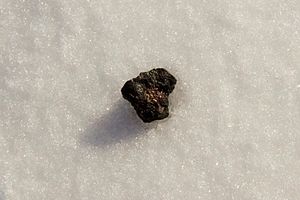
Tjeljabinsk-meteoren / Kratere
En af de 53 mindre stenmeteoriter, der blev fundet ved Tjebarkulsøen af forskere fra Urals Føderale Universitet og derfor blev fik navnet Tjebarkul.
Tjeljabinsk-meteoren var en meteor på anslået over 10.000 ton og en anslået diameter på 17 m, der den 15. februar 2013 klokken 09:20:26 lokal tid eksploderede i en højde af 15–20 km over byen Tjeljabinsk nær Uralbjergene.